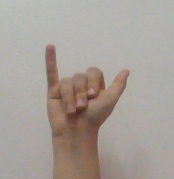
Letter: ya